Susan Gelman

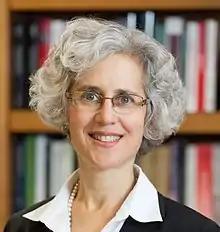
Gelman in 2016

Susan A. Gelman (born July 24, 1957) is currently Heinz Werner Distinguished University Professor of psychology and linguistics and the director of the Conceptual Development Laboratory at the University of Michigan.